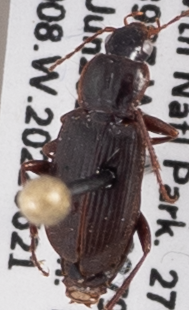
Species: Calathus advena
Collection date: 2022-06-21
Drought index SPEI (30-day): -0.244
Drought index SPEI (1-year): -1.118
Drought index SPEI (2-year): -1.19